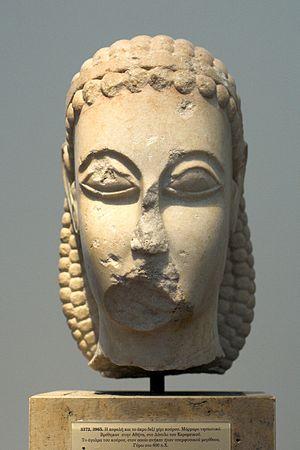
Le kouros du Dipylon est un kouros découvert en 1916 à Athènes, près de la porte du Dipylon, dans le quartier du Céramique.
Le musée national archéologique d’Athènes est le principal musée archéologique de Grèce. Il dépend directement du Directorat général des antiquités rattaché au ministère grec de la Culture. Il est dirigé par Georgios Kakavas. Il possède l’une des plus vastes collections d’antiquités grecques au monde. Il abrite plus de 20 000 objets datant de la préhistoire à la fin de l'Antiquité venus de l'ensemble de la Grèce.
Un kouros, est une statue de jeune homme, durant la période archaïque de la sculpture grecque.